Truck House No. 13 (Washington, D.C.)

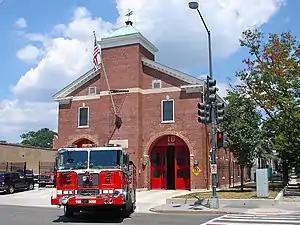
"The Dime" answering an alarm (2011)

Truck House No. 13, also known as the Trinidad Firehouse is a historic firehouse located at 1342 Florida Ave. NE, Washington, D.C. It was built in 1925 and added to the United States National Register of Historic Places in 2007.